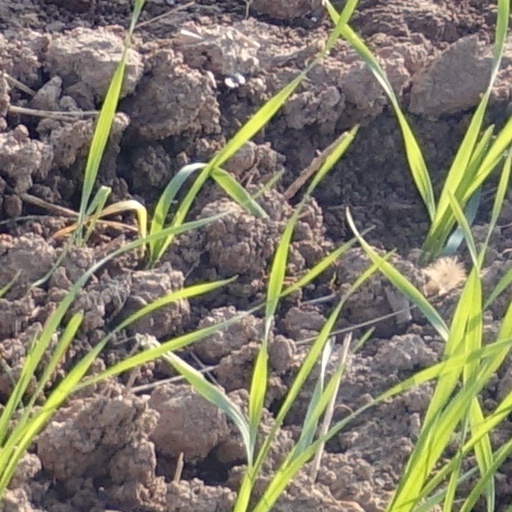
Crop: wheat